Colin Raston

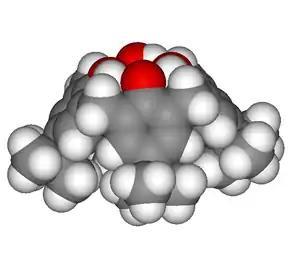
Calix[4]arene with "para"-"tert"-butyl substituents and a hydrophobic cavity formed by the phenyl groups. Hydrogen bonding between the hydroxyl groups stabilises the 'base' of the chalice.

Resorcinarene is a macrocycle typically prepared by the condensation of resorcinol and formaldehyde in an acidic environment. Multiple isomers are possible when any other aldehyde is used and different conditions, including Lewis acid catalysis have been employed to minimise by-products. Raston and co-workers have developed an alternative green chemistry solvent-free approach whereby resorcinol and the aldehyde are ground together with "p"-toluenesulfonic acid in a mortar and pestle and the product recrystallised from the resulting paste.